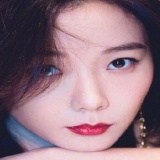
ca sĩ Vương Lạc Đan